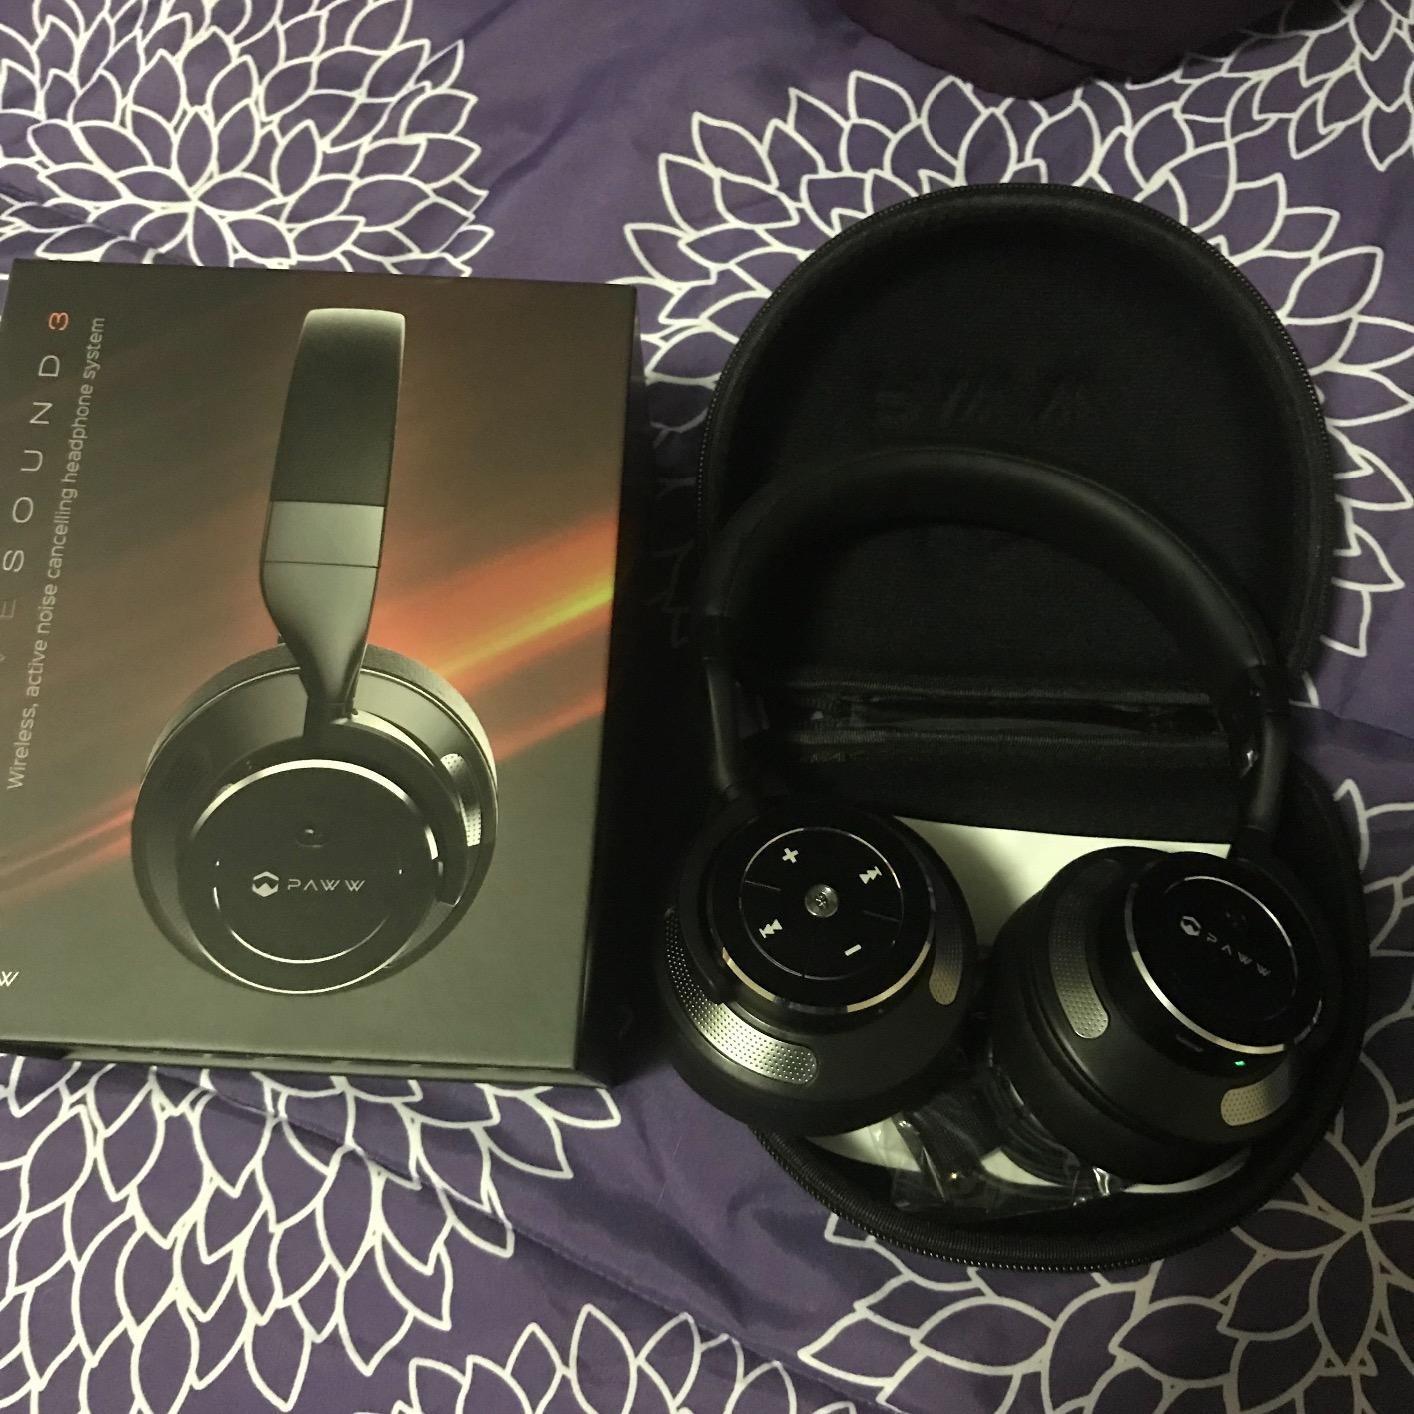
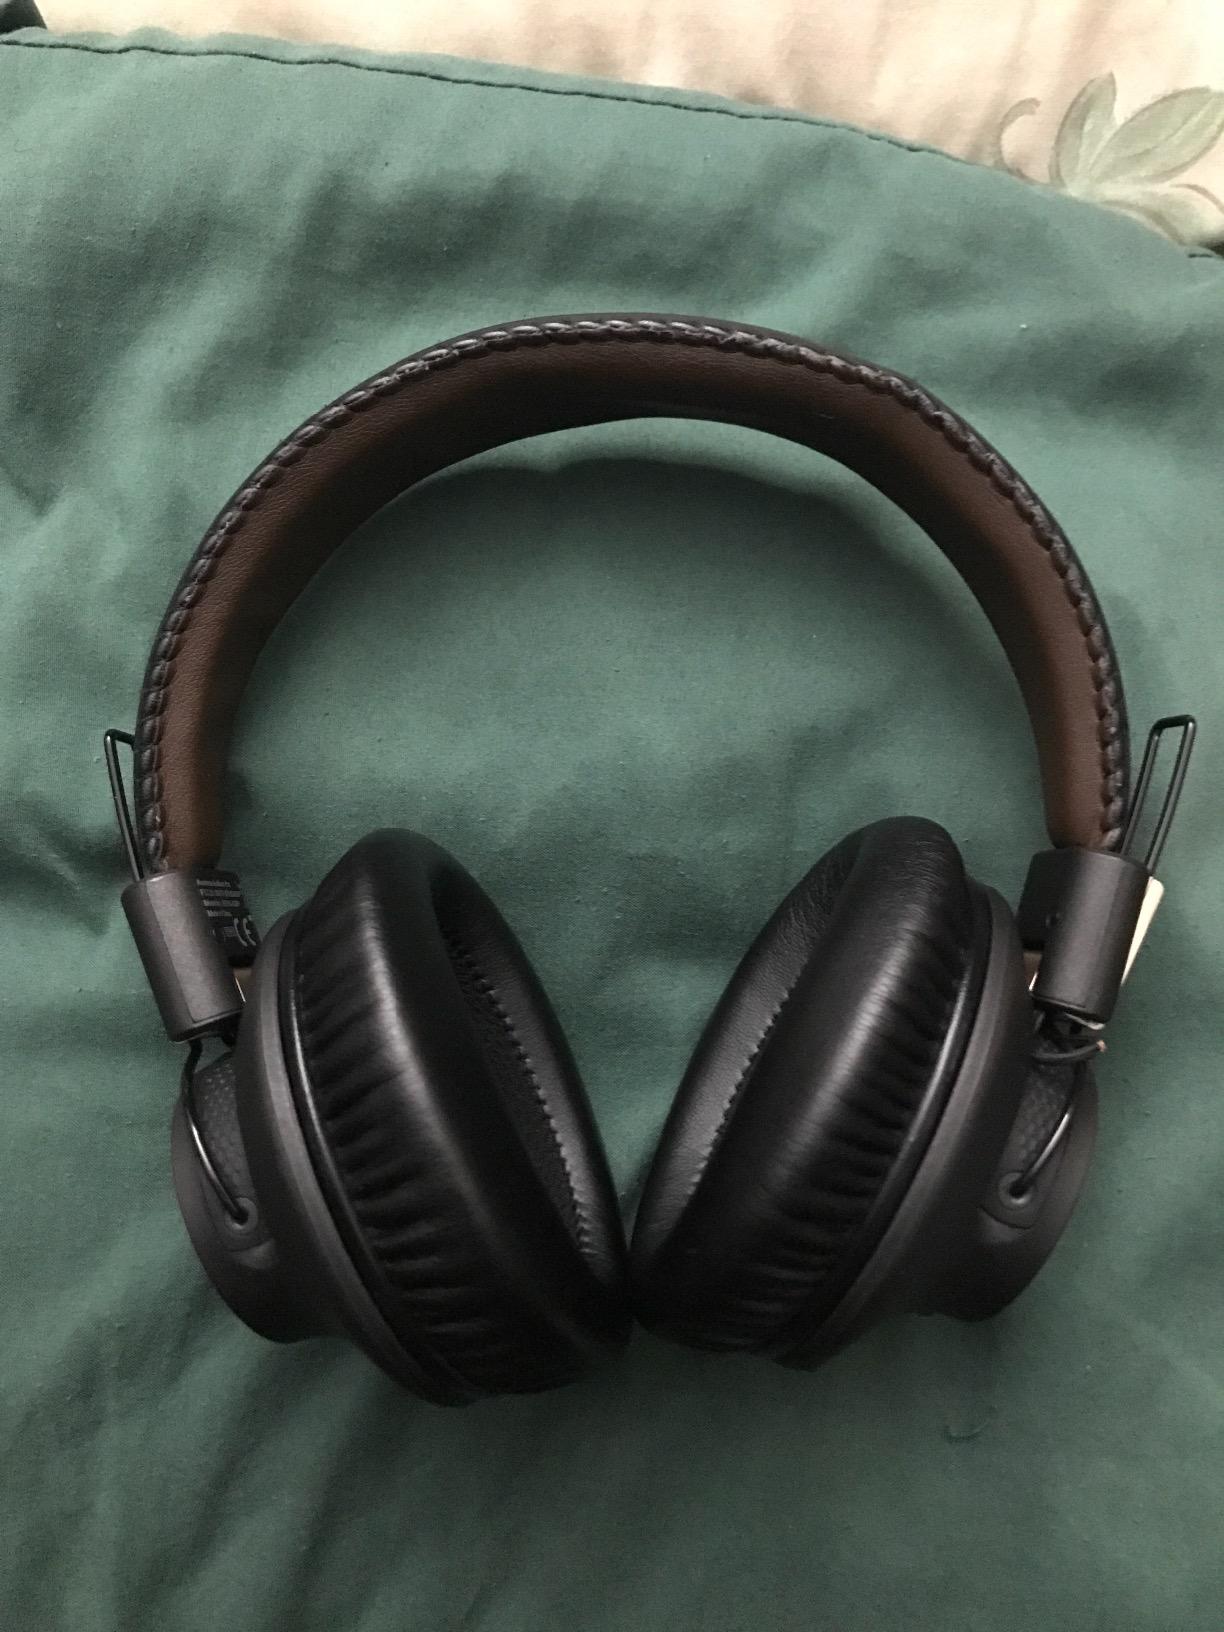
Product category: headphones
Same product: no